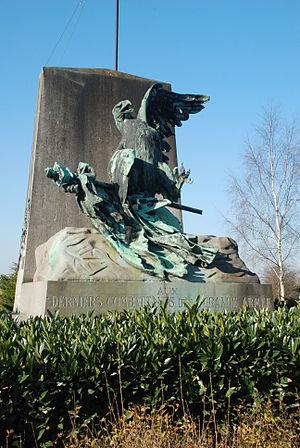
Belgique - Brabant wallon - Lasne - Plancenoit - L'Aigle blessé (bataille de Waterloo)
L'Aigle blessé est un monument commémoratif élevé sur le site du champ de bataille de Waterloo, en Belgique, à la mémoire du « Dernier Carré » des troupes napoléoniennes. Le monument est l'œuvre de l'architecte parisien Henri-Paul Nénot, de la carrière Gauthier & Cie à Soignies et du fondeur parisien Siot. La sculpture est due au peintre et sculpteur français Jean-Léon Gérôme qui mourut quelques mois avant l’inauguration du monument.